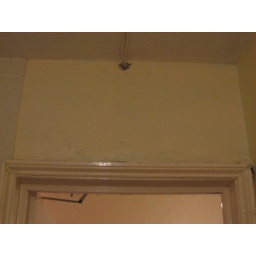
Lounge - damp wrinkled wallpaper above kitchen door (lounge side)